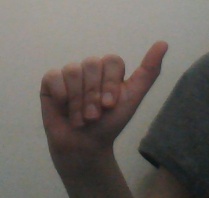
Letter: dhad